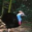
Label: bird